Cerrejón

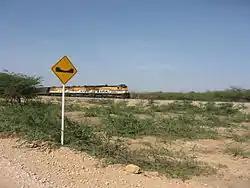
Coal train

The integrated railway line is long. Each train can haul 109 freight wagons, each of which can carry of coal. The Tren del Cerrejón connects the mine with Puerto Bolívar